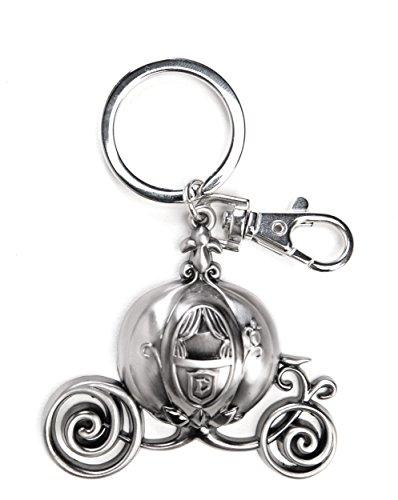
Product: Disney Cinderella Carriage Pewter Key Ring Collectible
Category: Toys & Games | Novelty & Gag Toys
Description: Great Condition.
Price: $9.74
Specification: ProductDimensions:2.5x0.8x4inches|ItemWeight:0.8ounces|ShippingWeight:0.8ounces(Viewshippingratesandpolicies)|DomesticShipping:ItemcanbeshippedwithinU.S.|InternationalShipping:ThisitemcanbeshippedtoselectcountriesoutsideoftheU.S.LearnMore|ASIN:B072M3MCRR|Itemmodelnumber:86103|Manufacturerrecommendedage:4yearsandup